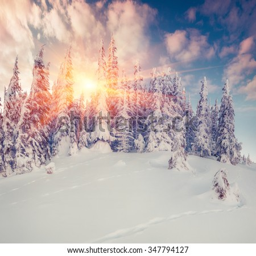
colorful winter sunrise in the snowy mountain forest .